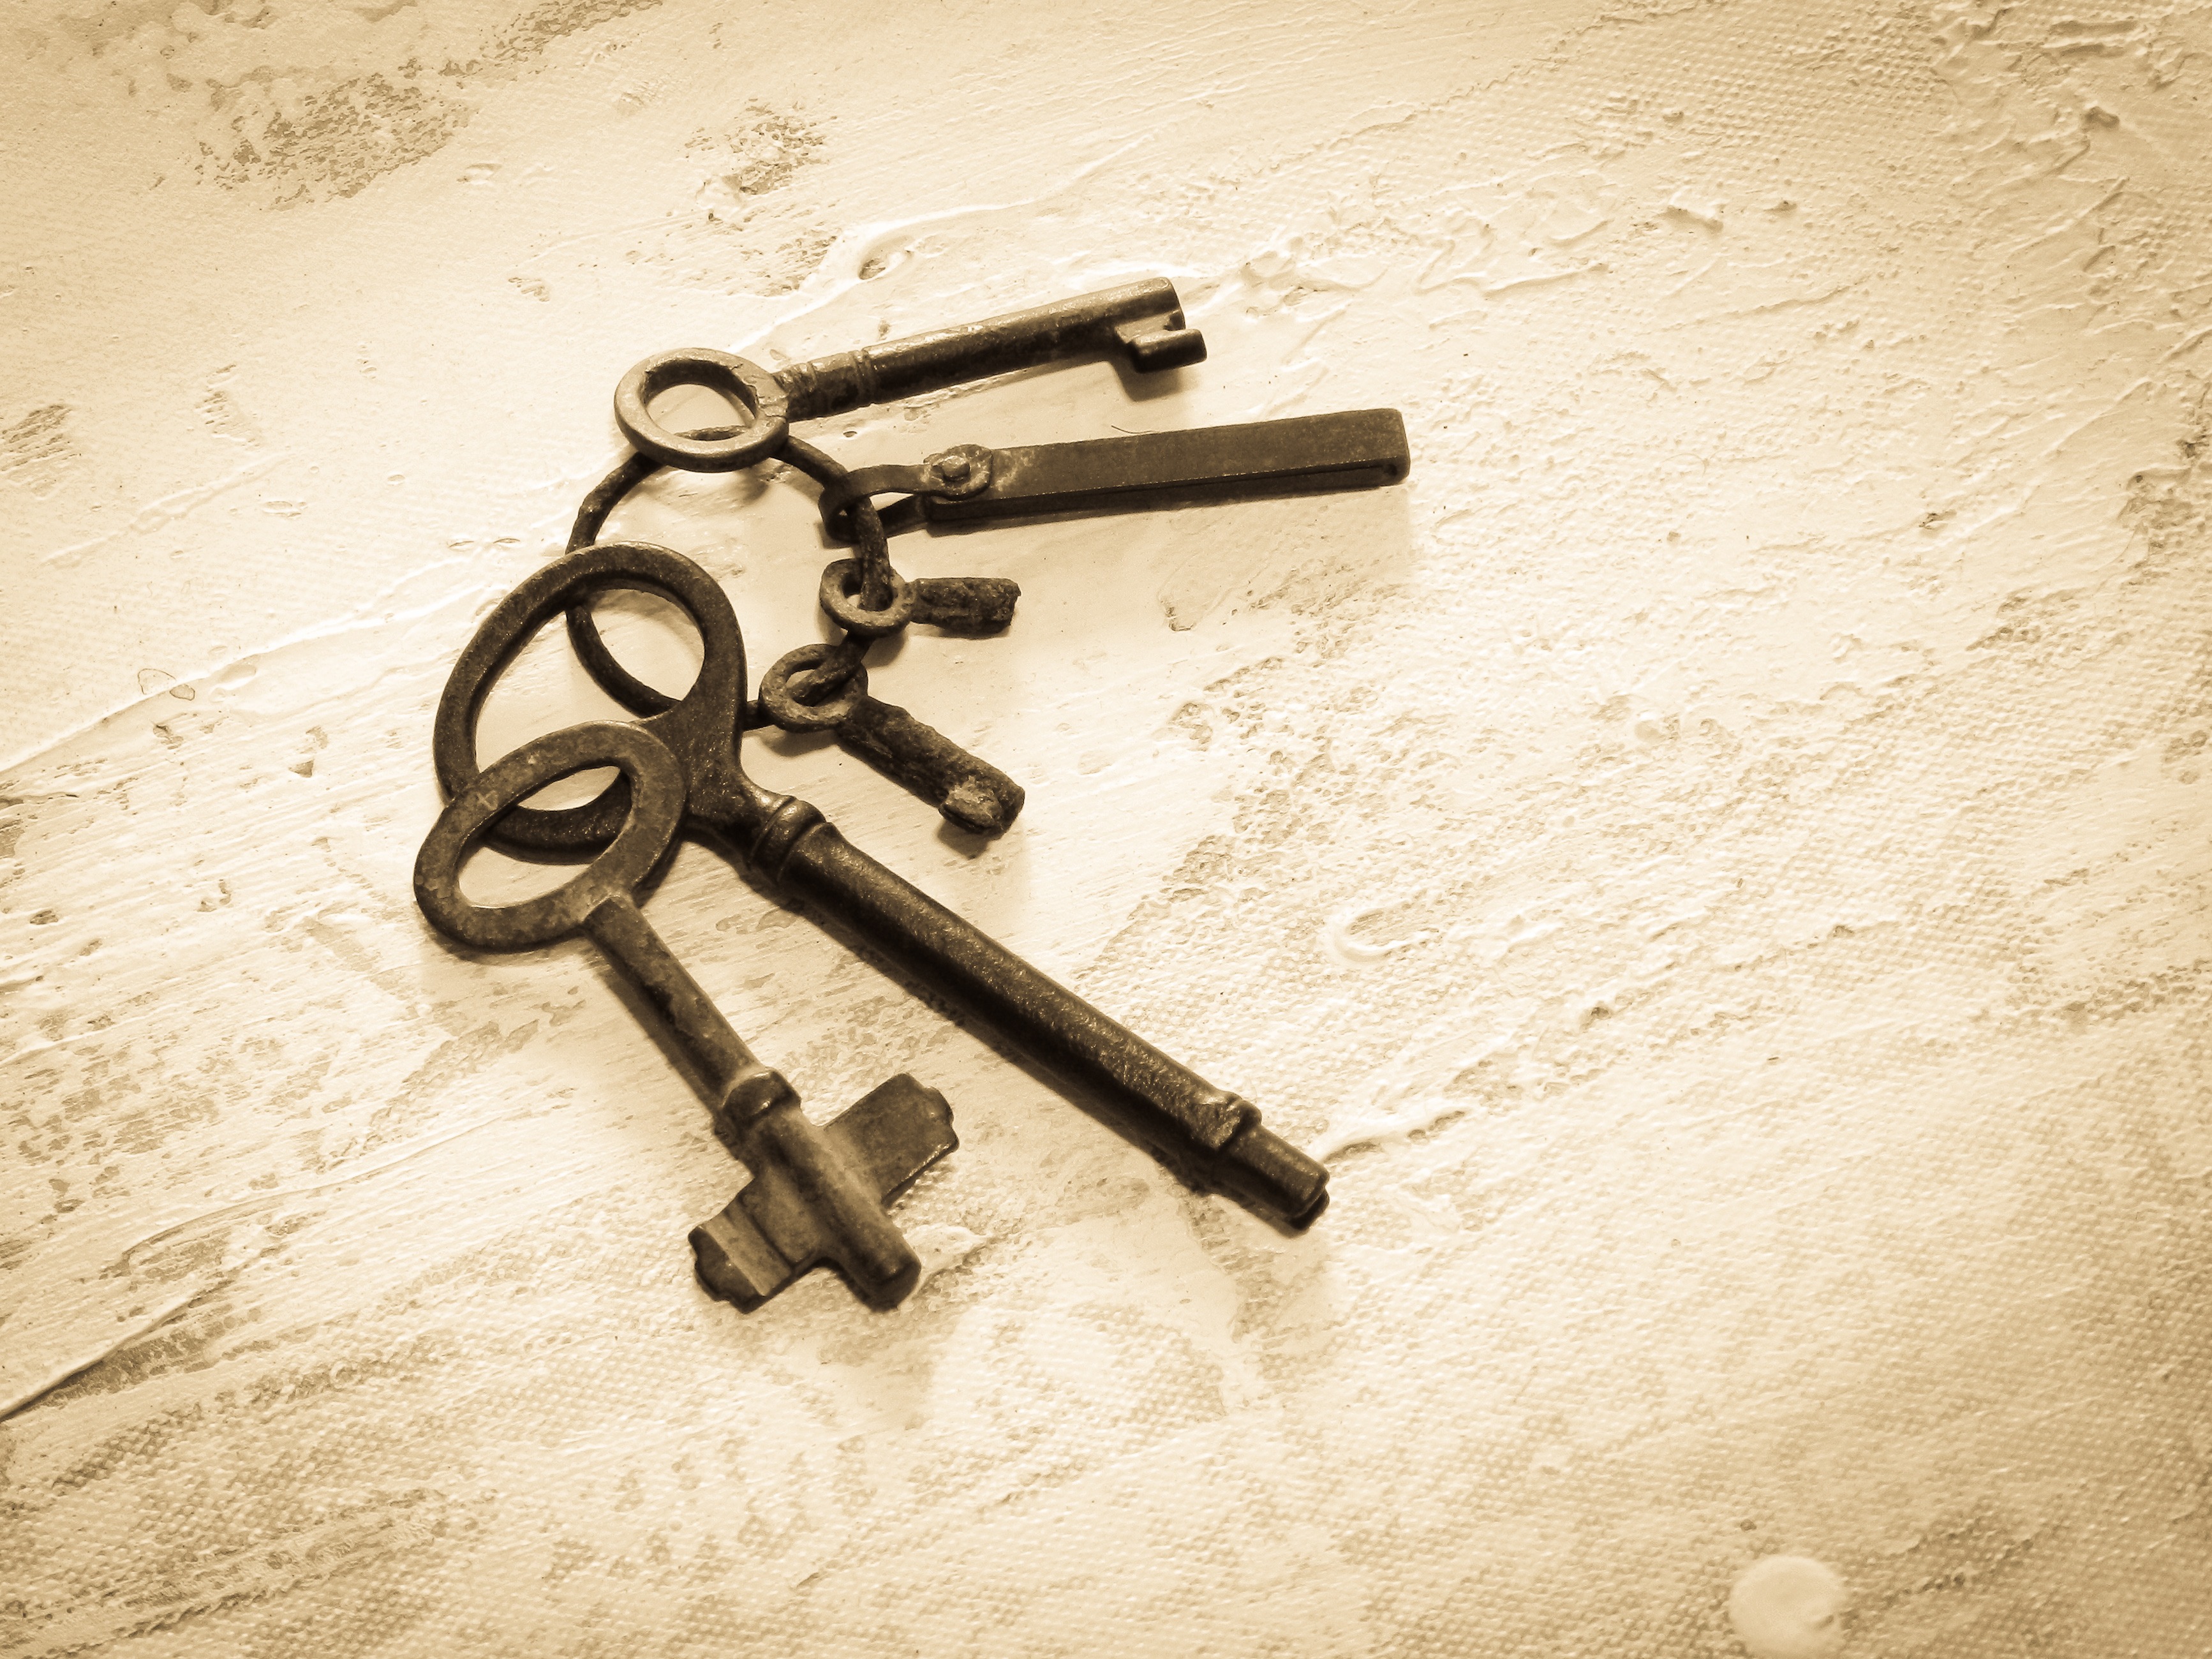
wood, vintage, antique, old, rustic, collection, metal, nostalgia, set, sepia, keys, keyring, iron, classic, shape